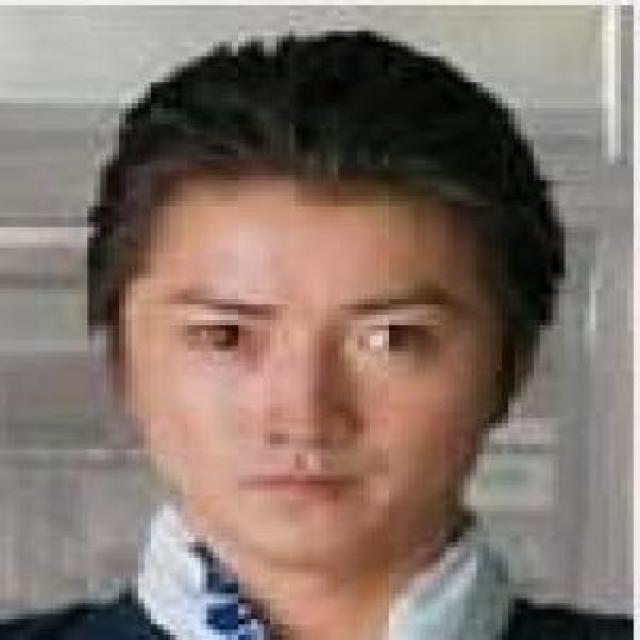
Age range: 21-44